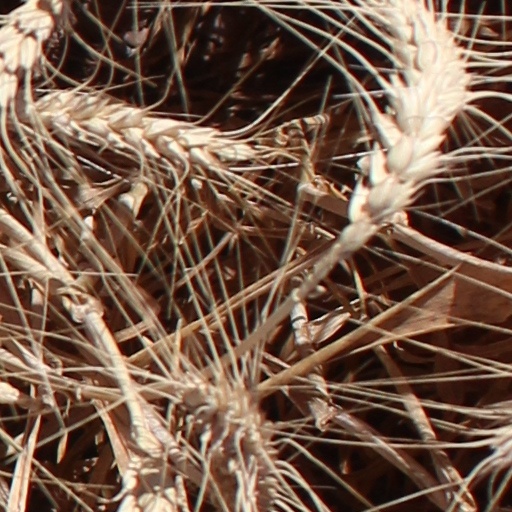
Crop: wheat